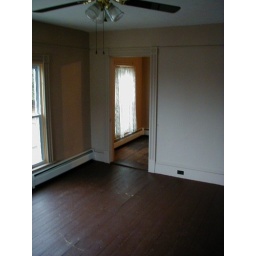
Calamine pink walls and trim in flat paint and more nasty brown paint. No shutters yet.